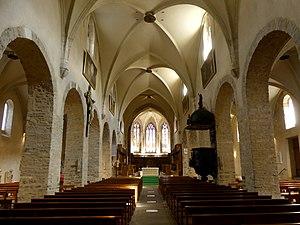
Vue de la nef et du chœur de la cathédrale de Saint-Jean-de-Maurienne, en Savoie.
La cathédrale Saint-Jean-Baptiste est une cathédrale catholique située à Saint-Jean-de-Maurienne en Savoie. Elle était le siège du diocèse de Maurienne rattaché au diocèse de Chambéry en 1966.